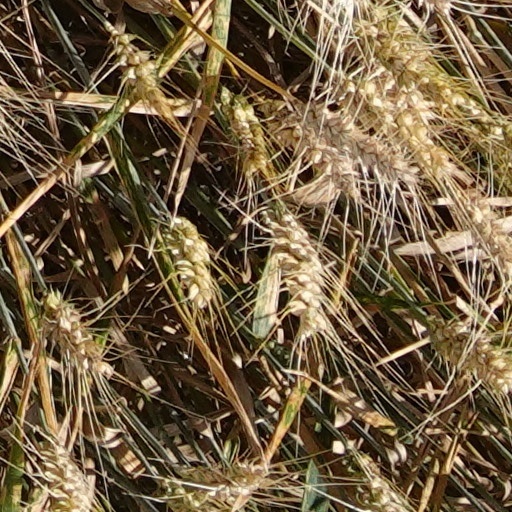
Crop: wheat